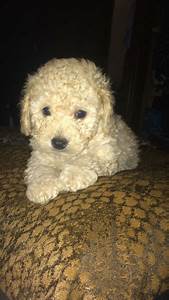
Label: dog